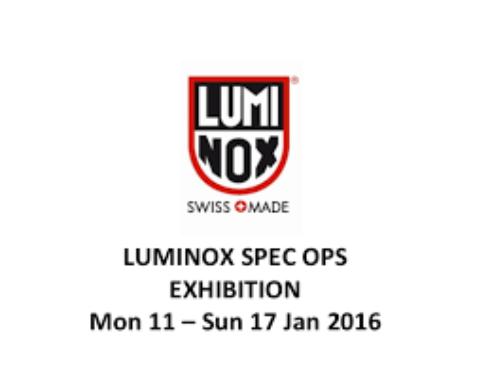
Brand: luminox
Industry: Clothes